Sustainable urbanism

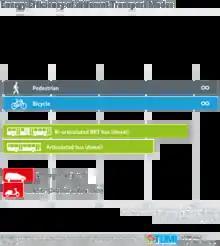
Energy efficiency of different transport modes

Sustainable urbanism is both the study of cities and the practices to build them (urbanism), that focuses on promoting their long term viability by reducing consumption, waste and harmful impacts on people and place while enhancing the overall well-being of both people and place. Well-being includes the physical, ecological, economic, social, health and equity factors, among others, that comprise cities and their populations. In the context of contemporary urbanism, the term "cities" refers to several scales of human settlements from towns to cities, metropolises and mega-city regions that includes their peripheries / suburbs / exurbs. Sustainability is a key component to professional practice in urban planning and urban design along with its related disciplines landscape architecture, architecture, and civil and environmental engineering. Green urbanism and ecological urbanism are other common terms that are similar to sustainable urbanism, however they can be construed as focusing more on the natural environment and ecosystems and less on economic and social aspects. Also related to sustainable urbanism are the practices of land development called Sustainable development, which is the process of physically constructing sustainable buildings, as well as the practices of urban planning called smart growth or growth management, which denote the processes of planning, designing, and building urban settlements that are more sustainable than if they were not planned according to sustainability criteria and principles.